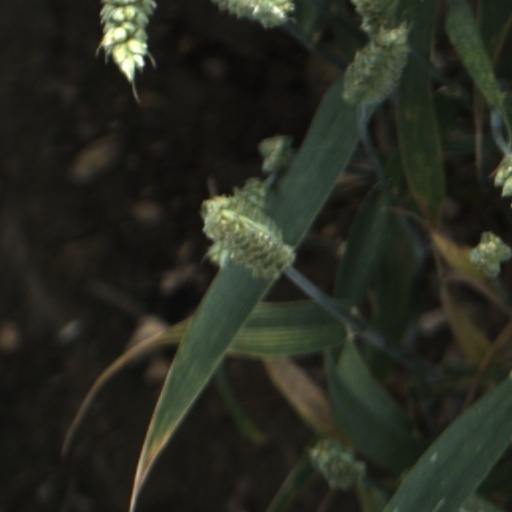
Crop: wheat